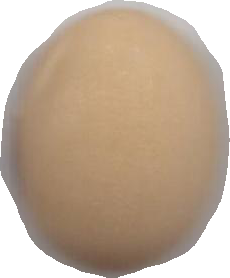
Variety: Anjasmoro